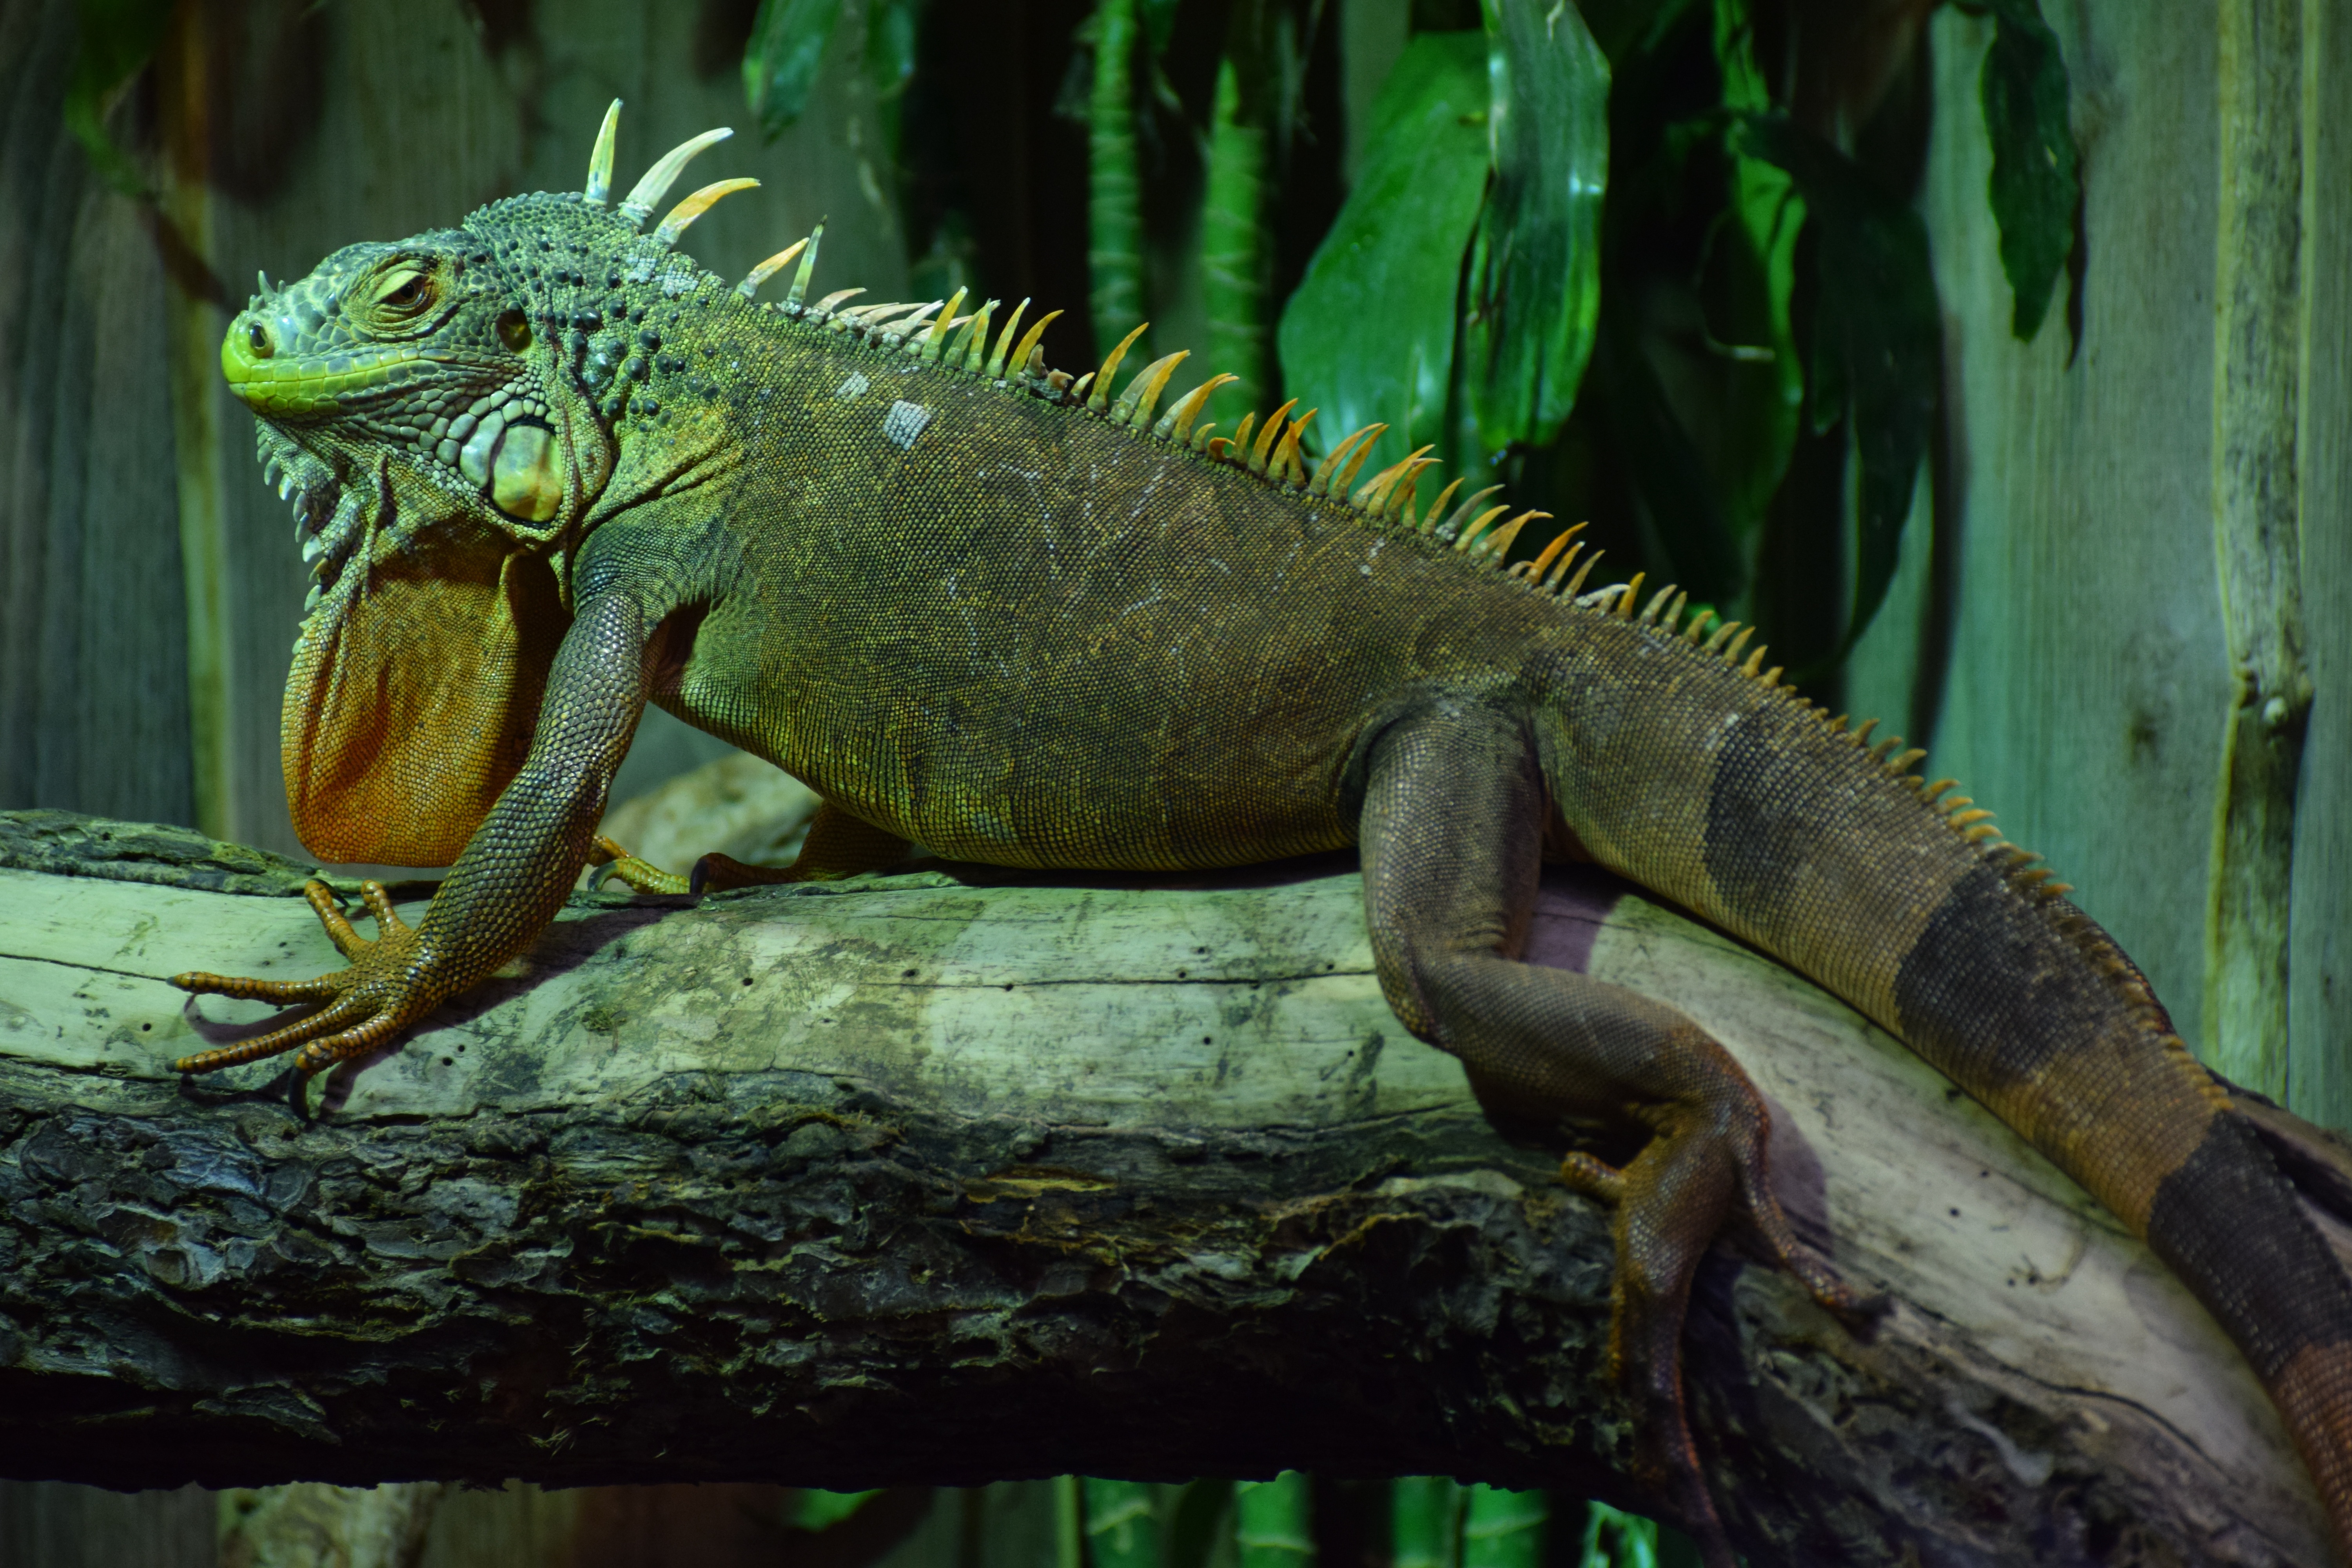
nature, animal, wildlife, green, jungle, reptile, iguana, fauna, lizard, chameleon, vertebrate, iguania, agamidae, exotic animal, scaled reptile